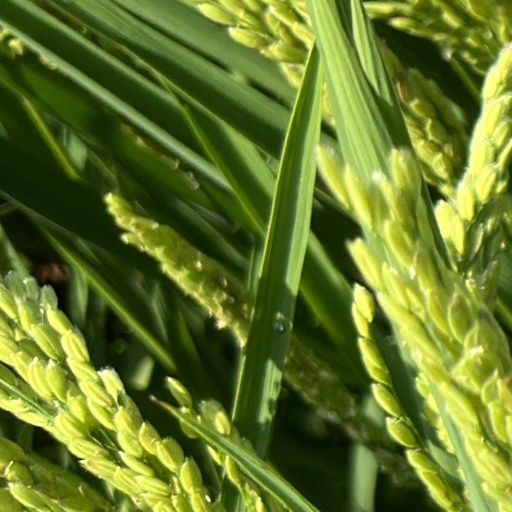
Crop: rice